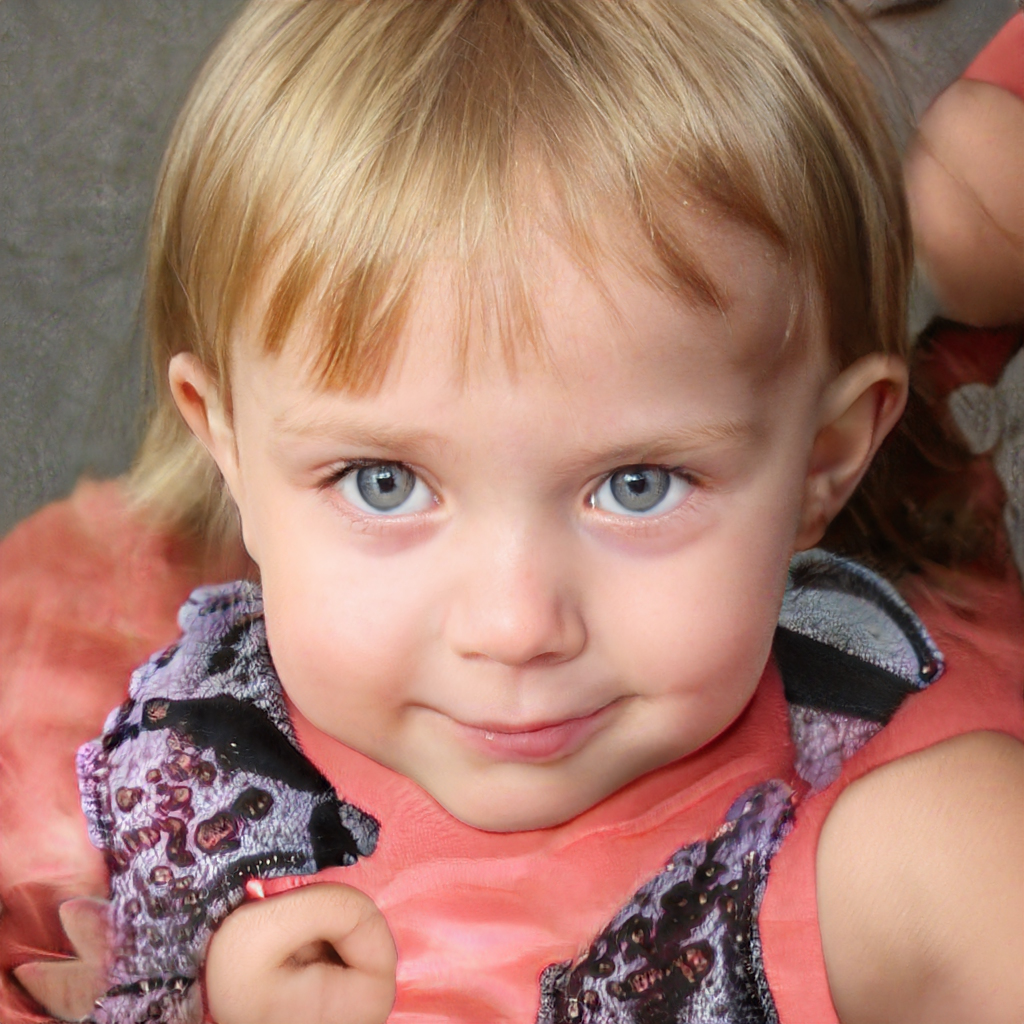
Label: Colored